Lesotho

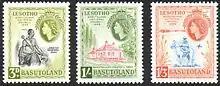
1959 stamps for the Basutoland National Council

In 1869, the British signed a treaty at Aliwal North with the Boers that defined the boundaries of Basutoland. This treaty reduced Moshoeshoe's kingdom to half its previous size by ceding the western territories. Then, the British transferred functions from Moshoeshoe's capital in Thaba Bosiu to a police camp on the northwest border, Maseru, until eventually the administration of Basutoland was transferred to the Cape Colony in 1871. Moshoeshoe died on 11 March 1870, marking the beginning of the colonial era of Basutoland. In the Cape Colony period between 1871 and 1884, Basutoland was treated similarly to other territories that had been forcibly annexed, much to the humiliation of the Basotho, leading to the Basuto Gun War in 1880–1881. In 1884, the territory became a Crown colony by the name of Basutoland, with Maseru as its capital. It remained under direct rule by a governor, while effective internal power was wielded by tribal chiefs. In 1905, a railway line was built to connect Maseru to the railway network of South Africa.